Drumminnion

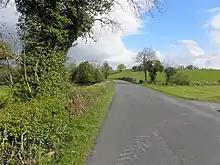
Road at Drumminnion (geograph 2914392)

Drumminnion is bounded on the west by Cornacrum and Evlagh More townlands, on the east by Clonkeen and Mackan townlands, on the south by Aghnacreevy townland and on the north by Dring townland. Its chief geographical features are the Rag River, small streams and spring wells. Drumminnion is traversed by minor public roads and rural lanes. The townland covers 124 acres.